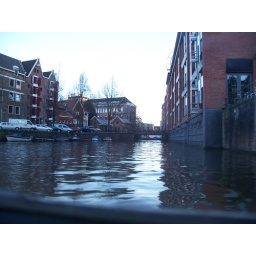
feels like you are sitting below water level!